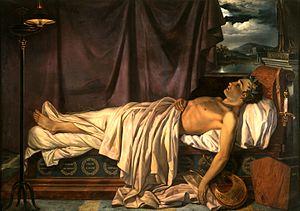
Le traité de Londres pour la pacification de la Grèce fut signé le 6 juillet 1827 par les représentants du Royaume-Uni, de la France et de la Russie. L'Autriche et la Prusse, invités aux négociations, refusèrent d'y participer.
George Gordon Byron, 6ᵉ baron Byron, généralement appelé Lord Byron [lɔːd ˈbaɪɹən], est un poète britannique, né le 22 janvier 1788 à Londres et mort le 19 avril 1824 à Missolonghi, en Grèce, alors sous domination ottomane. Il est l'un des plus illustres poètes de l'histoire littéraire de langue anglaise. Bien que classique par le goût, il représente l'une des grandes figures du romantisme de langue anglaise, avec Robert Southey, Wordsworth, Coleridge, Percy Bysshe Shelley et Keats.
Joseph-Denis Odevaere, dit aussi Joseph-Désiré Odevaere, ou Joseph Dionysius Odevaere, né à Bruges le 2 décembre 1775 ou le 2 octobre 1778, mort à Bruxelles le 26 février 1830, est un peintre néoclassique flamand, qui fut tour à tour citoyen du Saint-Empire, de la république et de l'Empire français, puis du Royaume uni des Pays-Bas.